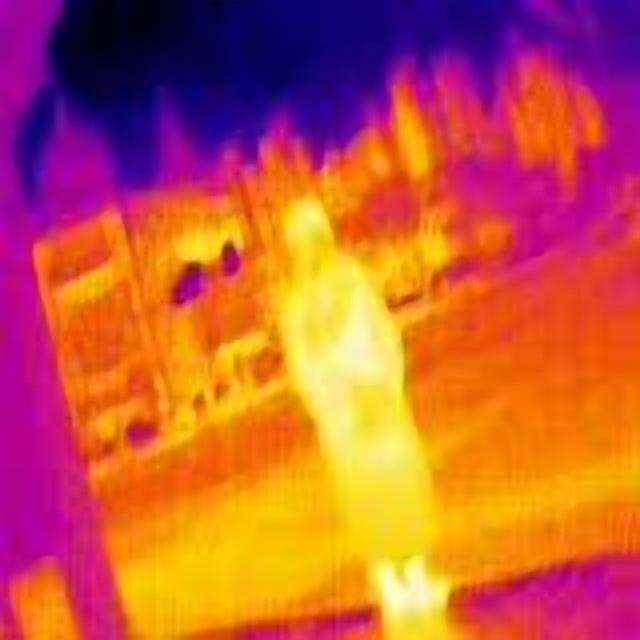
Detected objects:
label: person